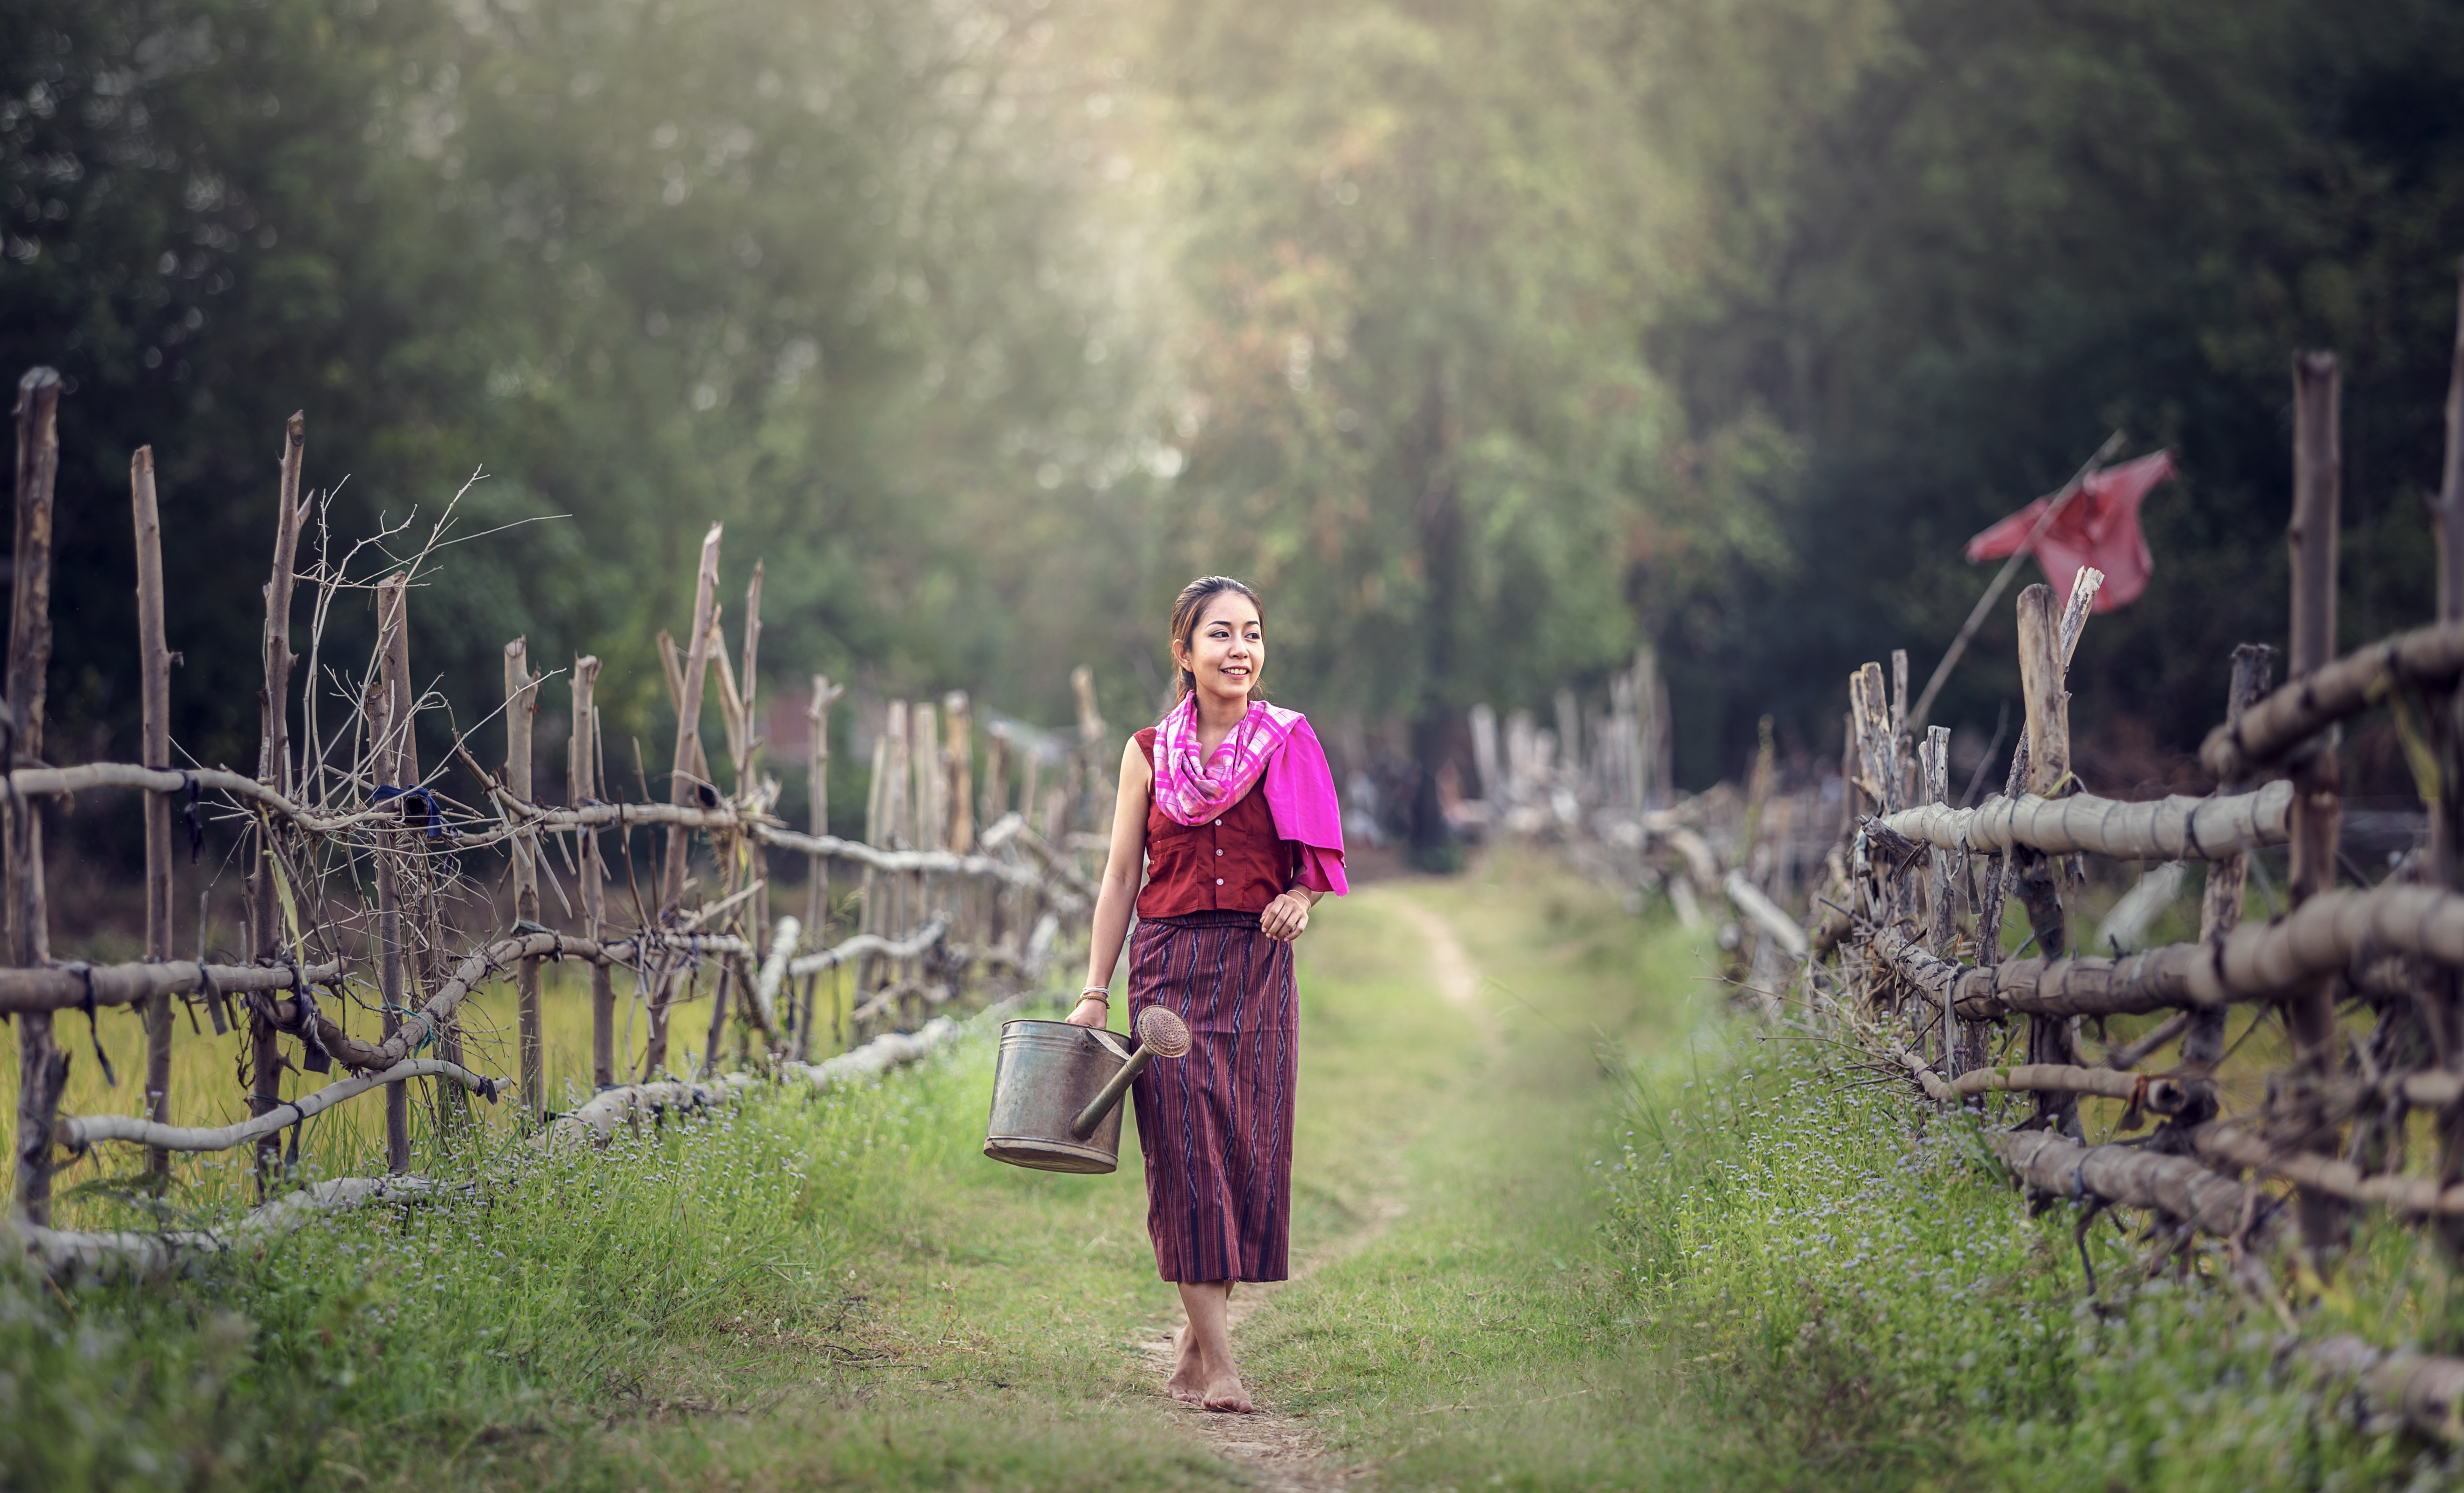
nature, outdoor, people, girl, woman, photography, countryside, flower, summer, young, spring, autumn, romance, asia, fashion, lifestyle, holding, smiling, thailand, farmer, vietnamese, ceremony, background, happy, happiness, hands, cambodia, photograph, beauty, culture, senior, pretty, woodland, strong, laos, operator, watering, at leisure, indonesian, myanmar burma, in the country, for farming, portrait photography, pathetic, pinch, outside of the house, jovial, the job